Liberating a Continent: John Paul II and the Fall of Communism

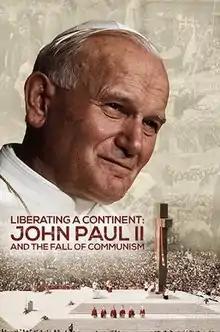
Poster

Liberating a Continent: John Paul II and the Fall of Communism is a David Naglieri documentary about the role Pope John Paul II played in the demise of the U.S.S.R., the end of Communism in Poland, and lifting the Iron Curtain. It is narrated by Jim Caviezel, his fourth narration of a documentary regarding the Catholic faith and the second of which is about John Paul II. It is directed by David Naglieri, who has also directed "John Paul II in Ireland a Plea for Peace" and "John Paul II in America: Uniting a Continent". The former was the first documentary Caviezel narrates that deals with John Paul II. It portrays the 9 day visit to Poland the Pope made in 1979, where he influenced the Solidarność movement. It also documents John Paul II's role in the movement to end martial law as declared by leaders of Poland, positing that his meetings with Communist leaders of Poland changed the course of history.